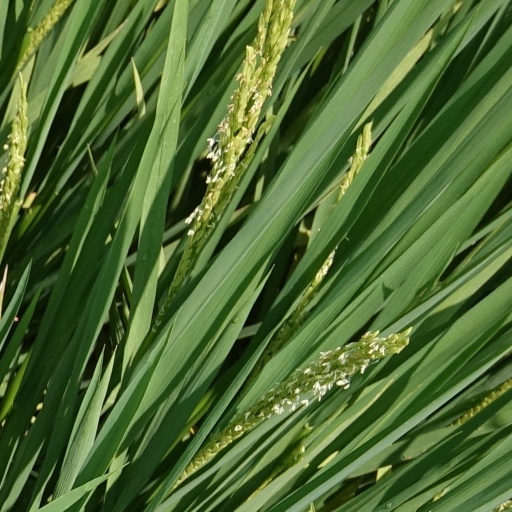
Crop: rice